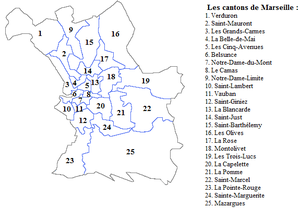
Le découpage des cantons de Marseille (France)